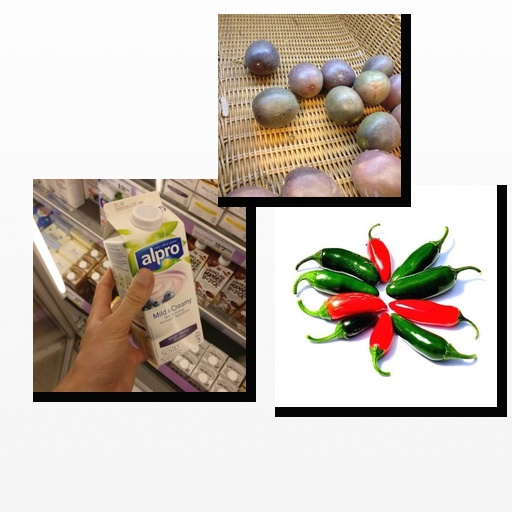
Food items: passion_fruit, blueberry_soy_yogurt, jalapeno